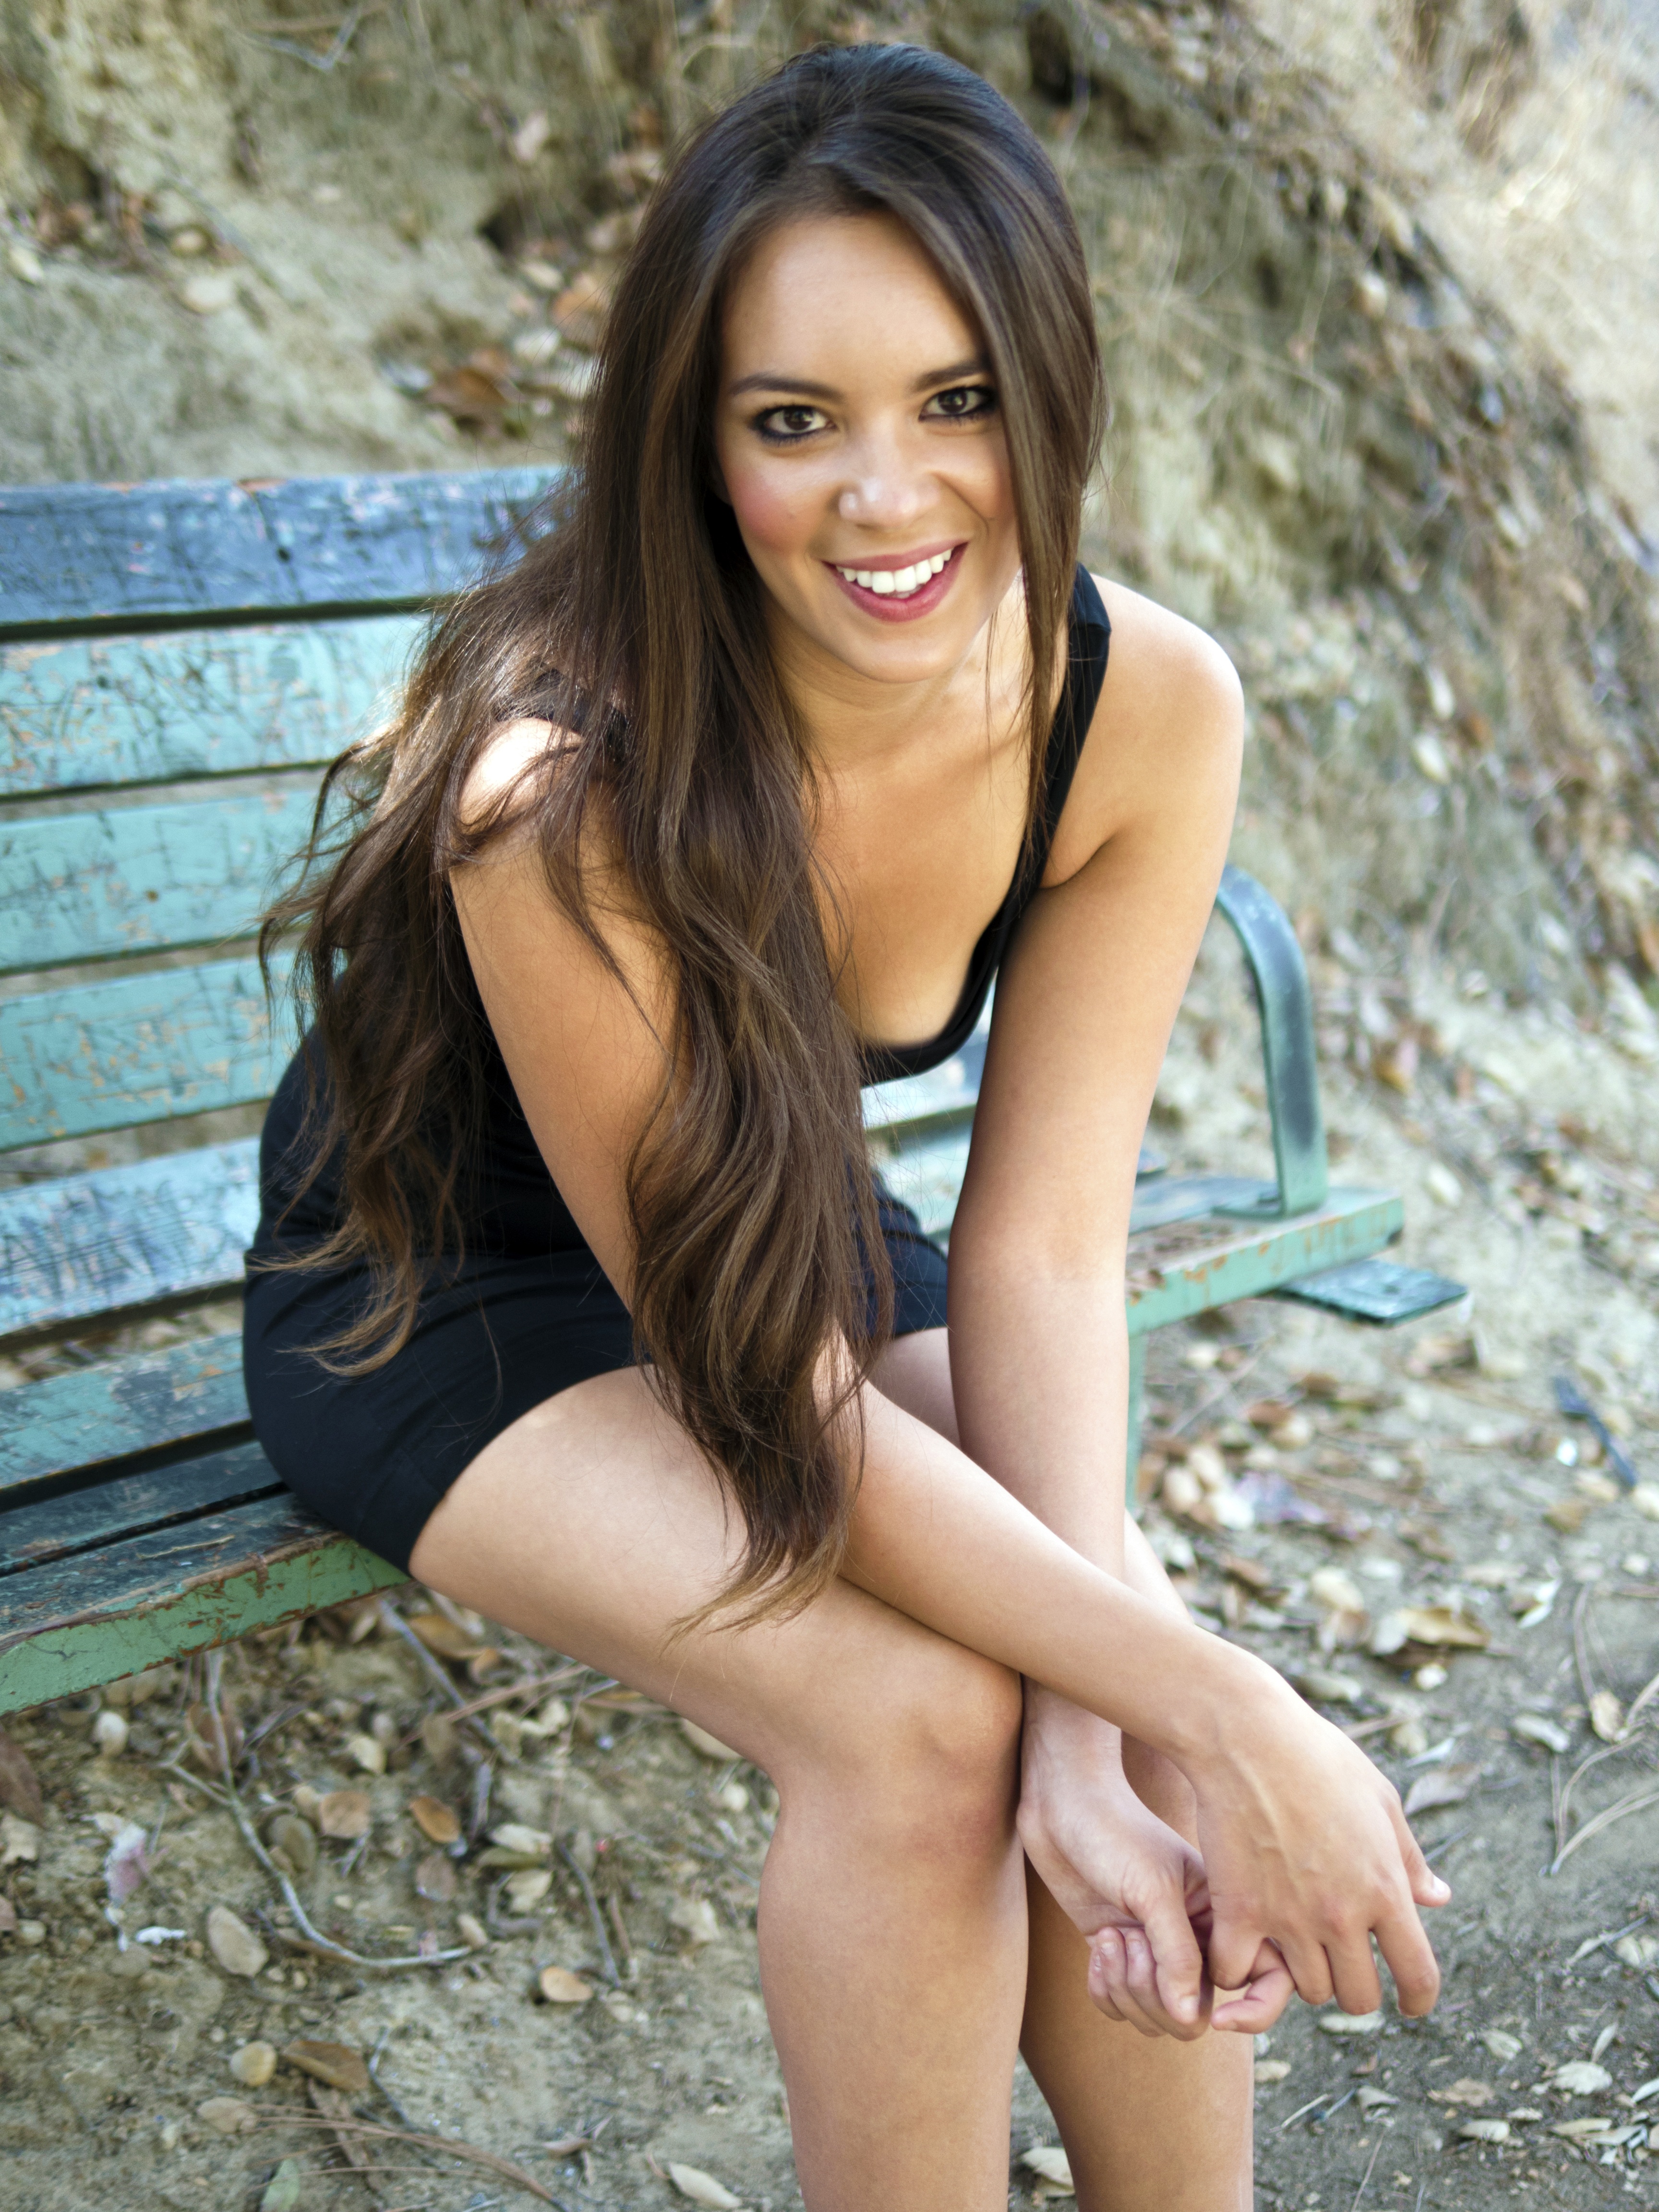
hand, person, girl, woman, hair, bench, photography, trunk, leg, portrait, model, finger, sitting, brown, fashion, blue, clothing, lady, hairstyle, smiling, swimwear, long hair, human body, black hair, thigh, beauty, beautiful, blond, teeth, abdomen, photo shoot, brown hair, portrait photography, long wavy hair, human positions, art model, supermodel, black tight dress